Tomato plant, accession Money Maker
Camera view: horizontal (90 deg, fisheye); turntable rotation: 30 degrees
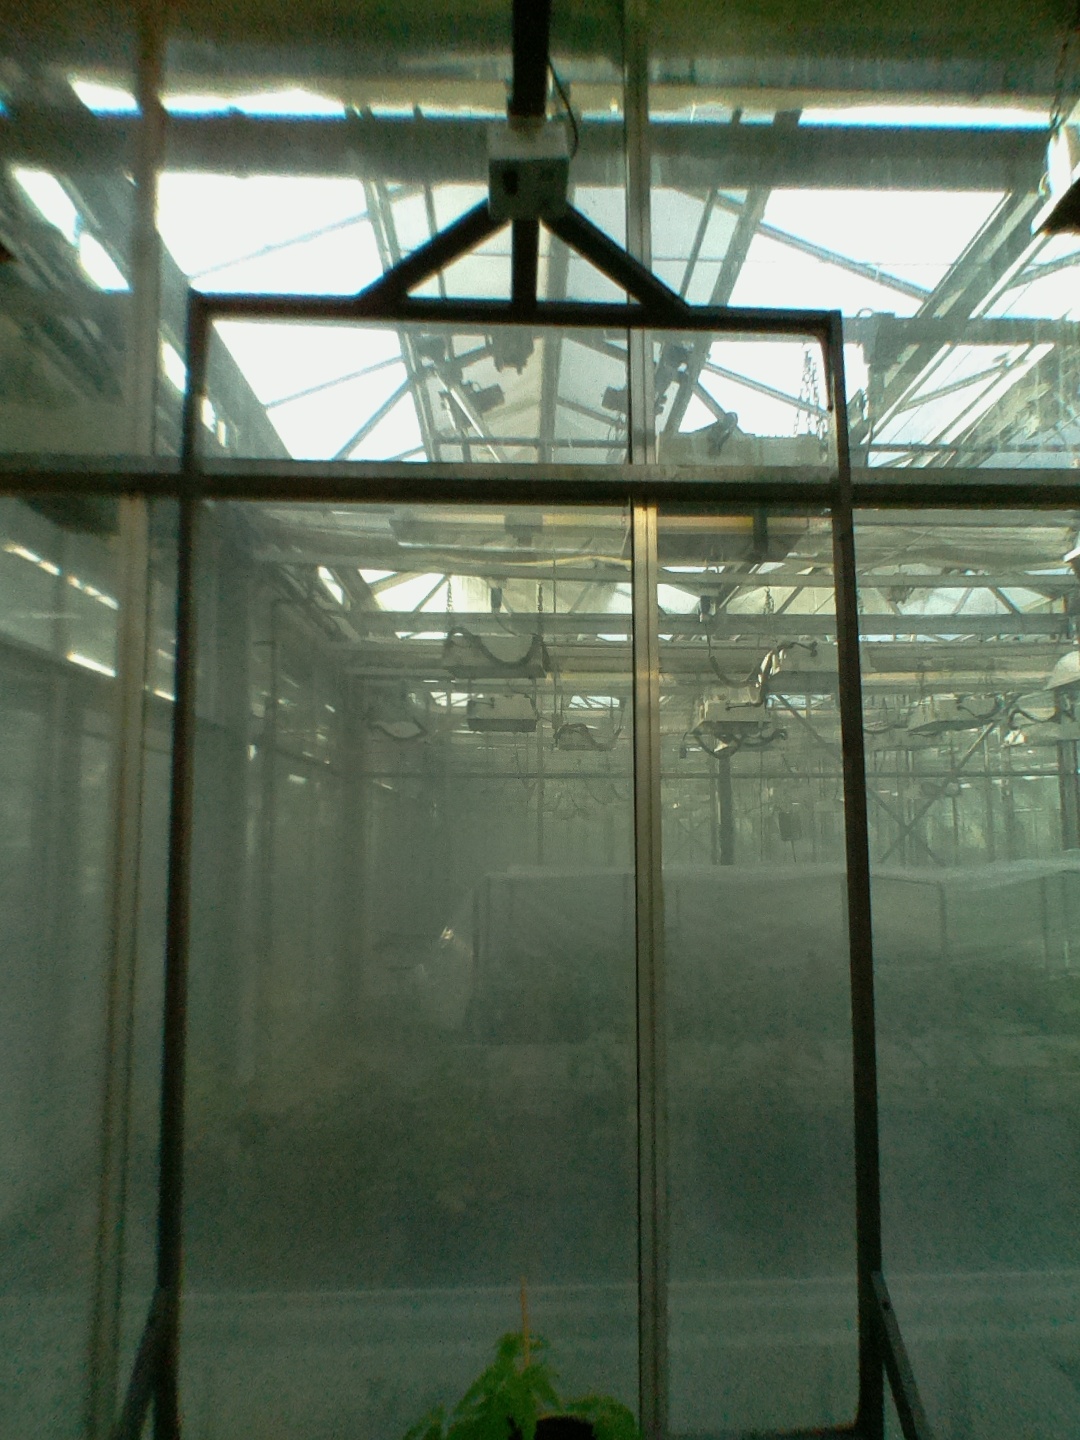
BBCH growth stage 13: 6 of true leaves visible